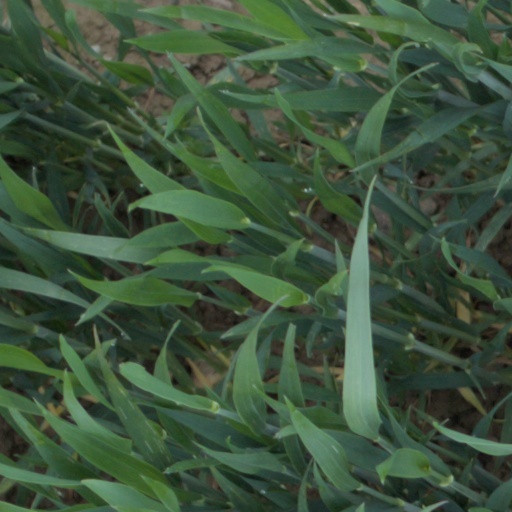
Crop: wheat